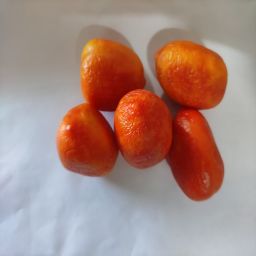
Crop: Tomato
Quality: Old